Florence Esté

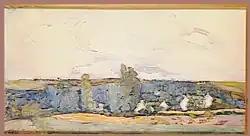
Florence Esté, "Un Bourg breton", purchased by the French government in 1918

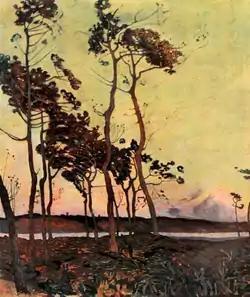
Florence Esté, "La Baie de l'Orne", 1911

Florence Esté (1860 – April 25, 1926) was an American painter in oils born in Cincinnati, Ohio. She also worked in watercolors, pastels, and as an etcher and engraver. She was particularly well known for her landscapes, which were said to have been influenced by Japanese artworks and were noted for their "harmony of color". Her obituary in the "New York Times" referred to her as "one of the best known women landscape painters."